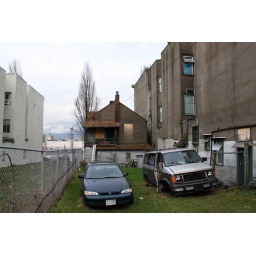
Some abandoned cars behind this burned-out building that fronts Hastings street near Vernon drive.